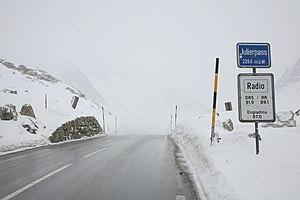
Le col du Julier est un col routier des Alpes suisses situé à 2 284 mètres d'altitude. Il relie Tiefencastel à Silvaplana. La route a été ouverte entre 1820 et 1840, a une longueur de 42 kilomètres et une déclivité maximale de 10 %. Le col est l'un des quatre cols à plus de 2 000 m, avec le col du Simplon, le col de l'Ofen et le col de la Bernina, ouvert à la circulation toute l'année, en Suisse.